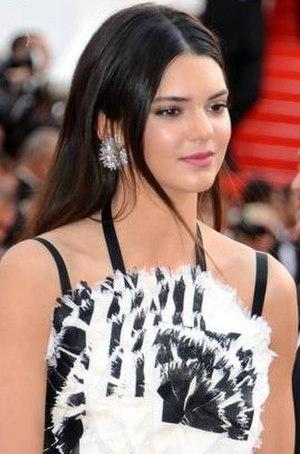
Kendall Jenner au festival de Cannes